Gymnastics at the 1936 Summer Olympics – Men's artistic individual all-around

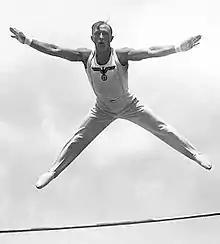
Gold medalist Alfred Schwarzmann during the horizontal bar

The men's artistic individual all-around competition at the 1936 Summer Olympics was held at the Waldbühne on 10 and 11 August. It was the ninth appearance of the event. There were 111 competitors from 14 nations, with each nation sending up to 8 competitors. The event was won by Alfred Schwarzmann of Germany, the nation's first victory in the men's individual all-around. Germany also received bronze, with Konrad Frey taking third. Silver went to Switzerland's Eugen Mack.